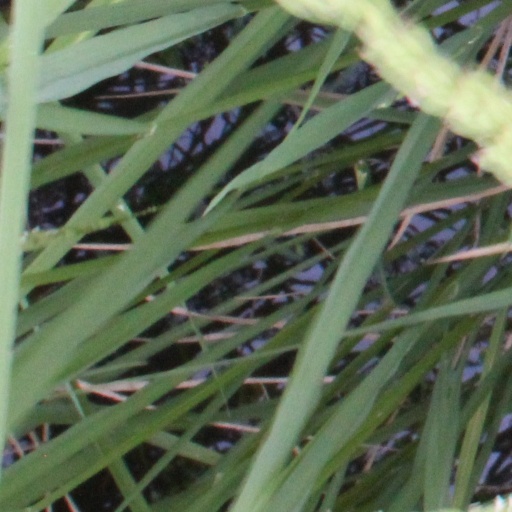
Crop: rice